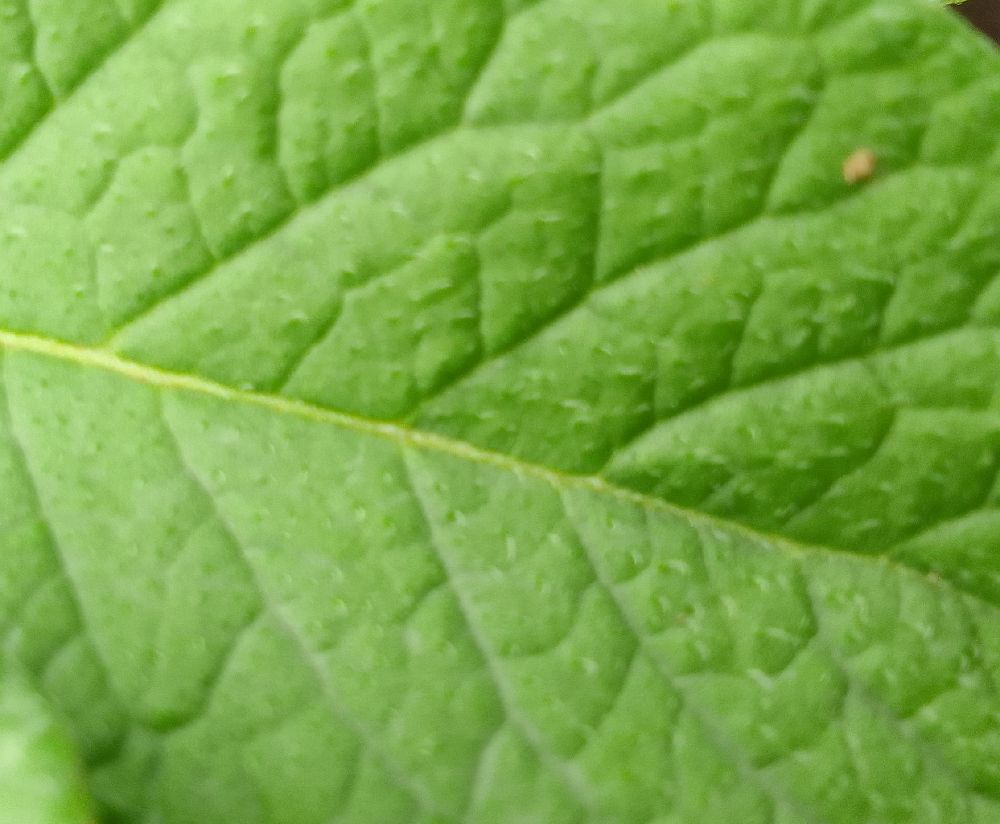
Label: Healthy